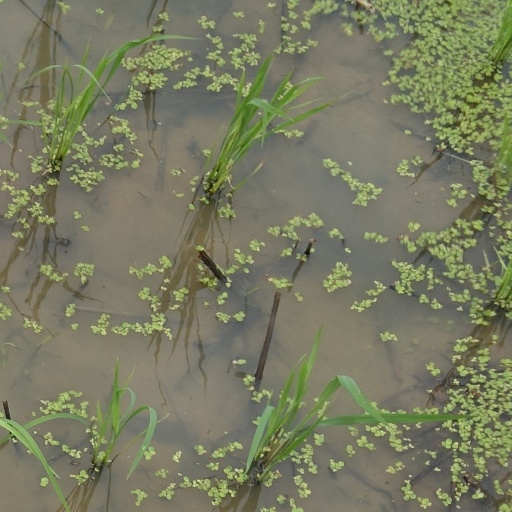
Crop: rice